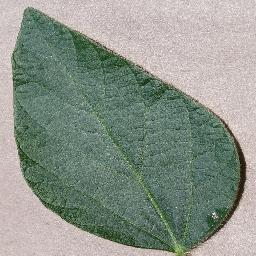
Label: Soybean___healthy